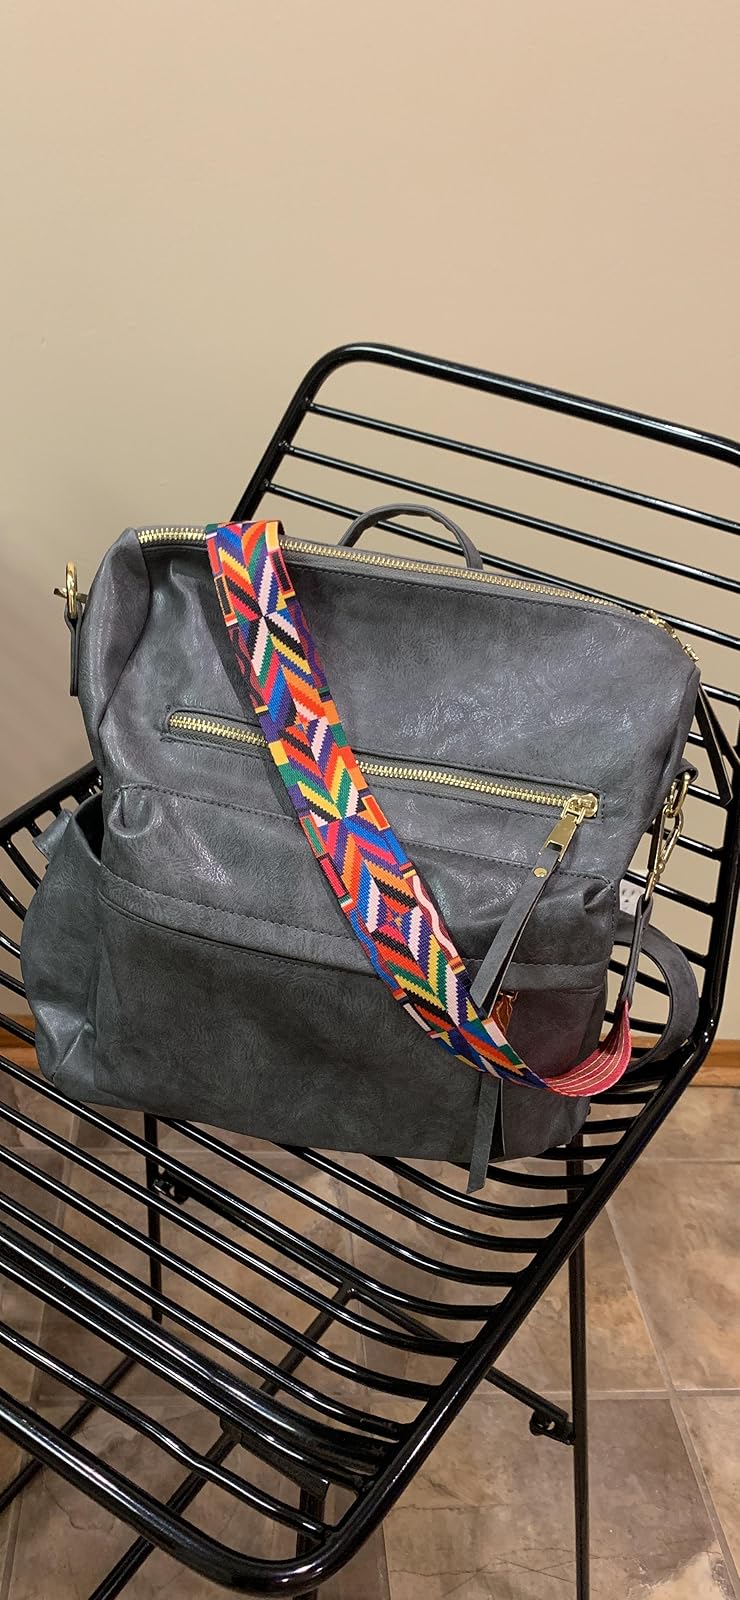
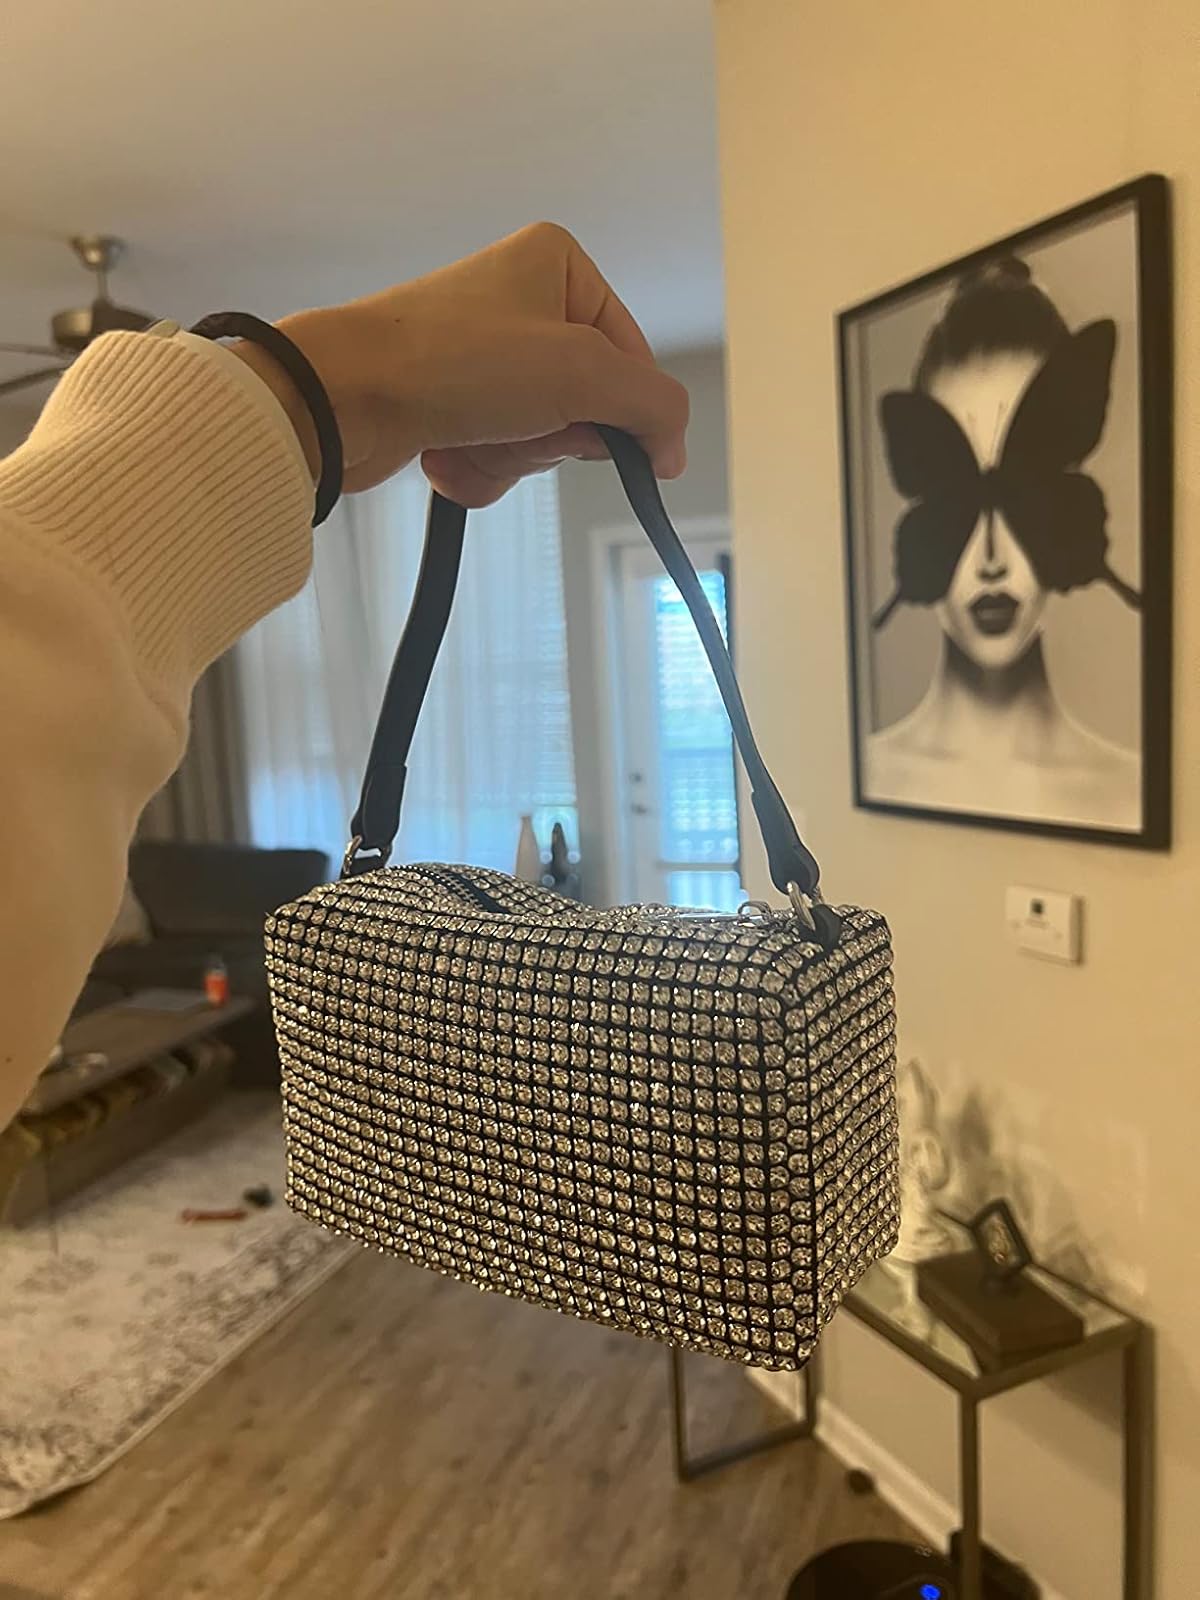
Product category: accessories_handbag
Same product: no